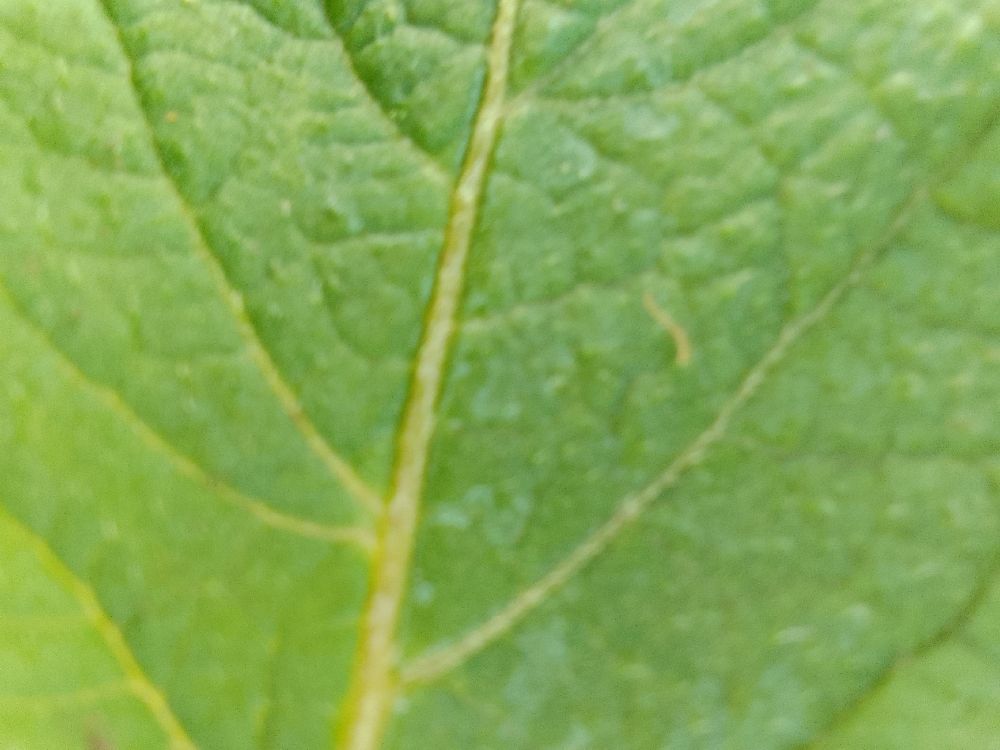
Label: Healthy